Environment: real
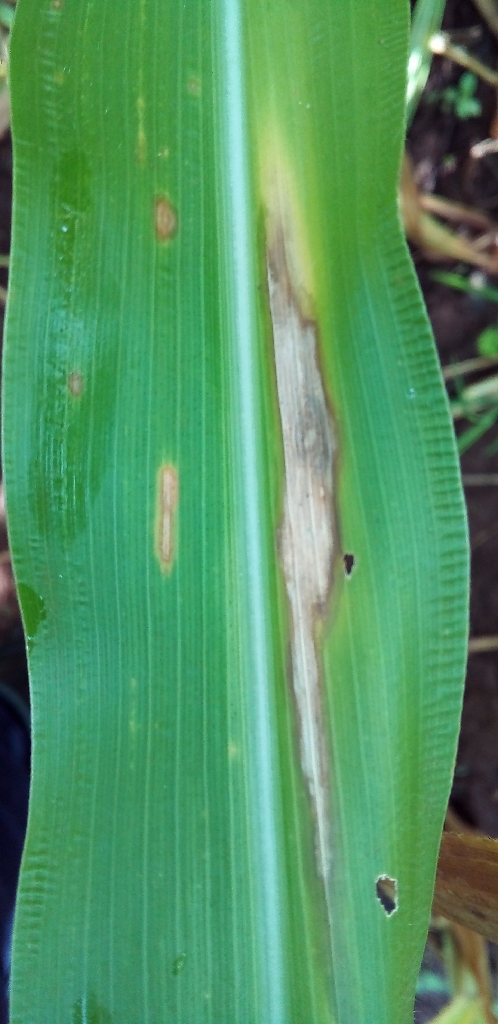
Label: northern_corn_leaf_blight